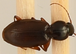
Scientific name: Synuchus impunctatus
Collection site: Bartlett Experimental Forest NEON (BART), plot BART_068